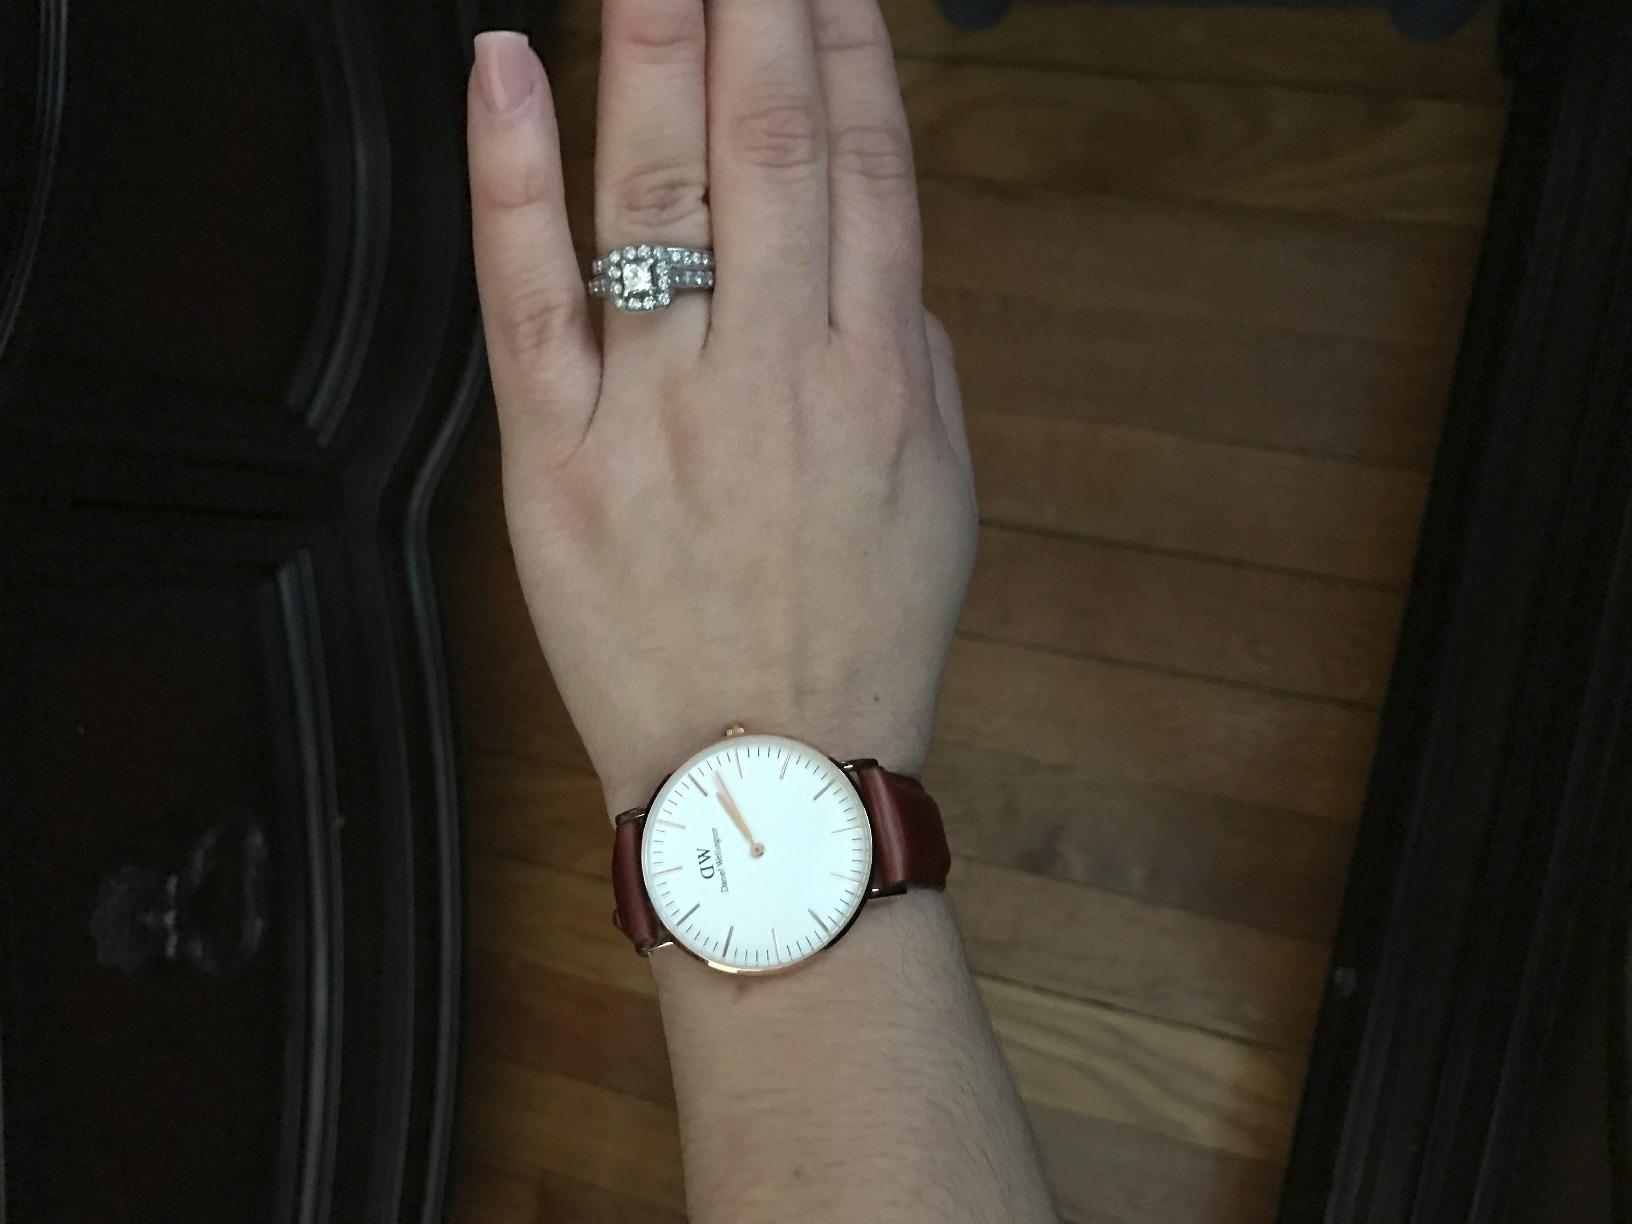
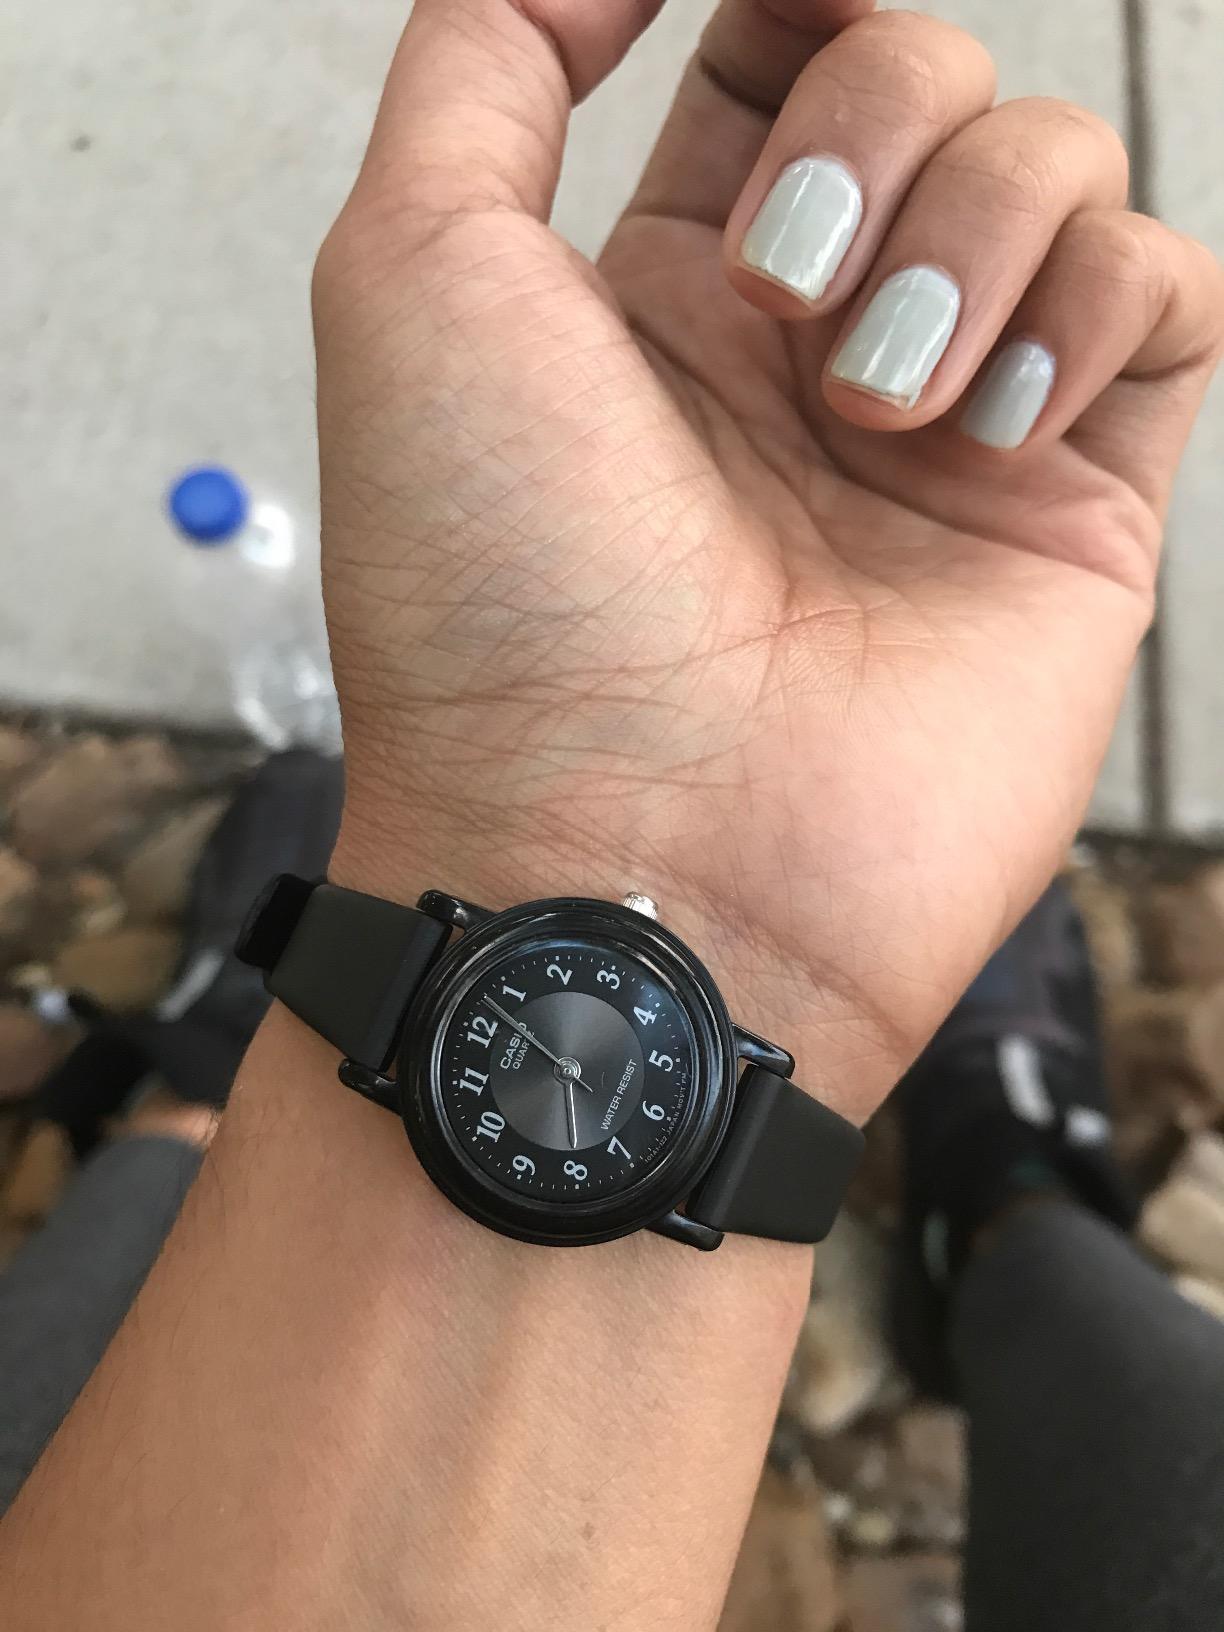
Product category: accessories_watch
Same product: no